Wikidata

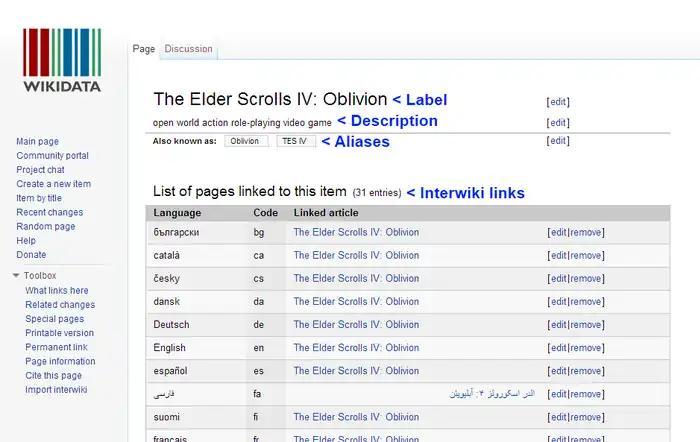
A layout of the four main components of a phase-1 Wikidata page: the label, description, aliases, and interlanguage links

"Statements" are how any information known about an item is recorded in Wikidata. Formally, they consist of key–value pairs, which match a "property" (such as "author", or "publication date") with one or more entity "values" (such as "Sir Arthur Conan Doyle" or "1902"). For example, the informal English statement "milk is white" would be encoded by a statement pairing the property with the value under the item .